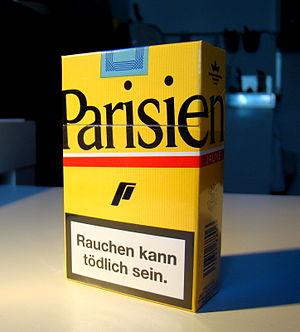
Parisienne est une marque de cigarettes suisses créée en 1887 par François-Joseph Burrus, dans le canton du Jura, et rachetée par British American Tobacco au début des années 2000. Elles sont fabriquées à Boncourt.